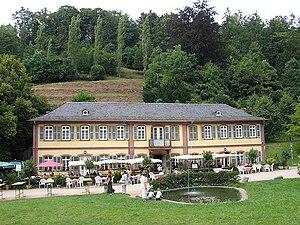
Bensheim est une ville située dans l'extrême sud de la Hesse, dans l'arrondissement de la Bergstraße dont elle est la plus grande ville.